Le Chat

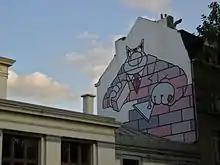
The Brussels' Comic Book Route mural dedicated to "Le Chat".

As part of the Brussels' Comic Book Route a wall in the Zuidlaan/Boulevard du Midi in Brussels was dedicated to "Le Chat" in August 1993.